Jikkyō World Soccer 2002

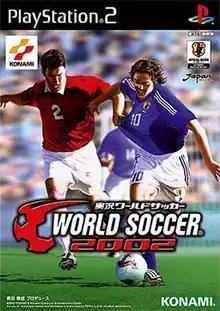

is a sports video game published in 2002 by Konami for Xbox, GameCube, and PlayStation 2. It was released in America and Europe as International Superstar Soccer 2.